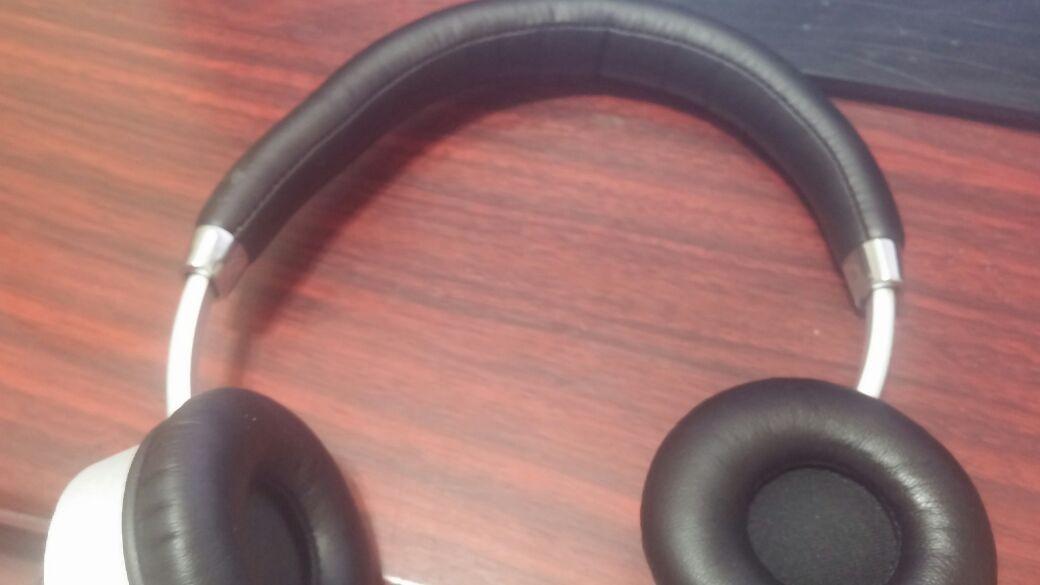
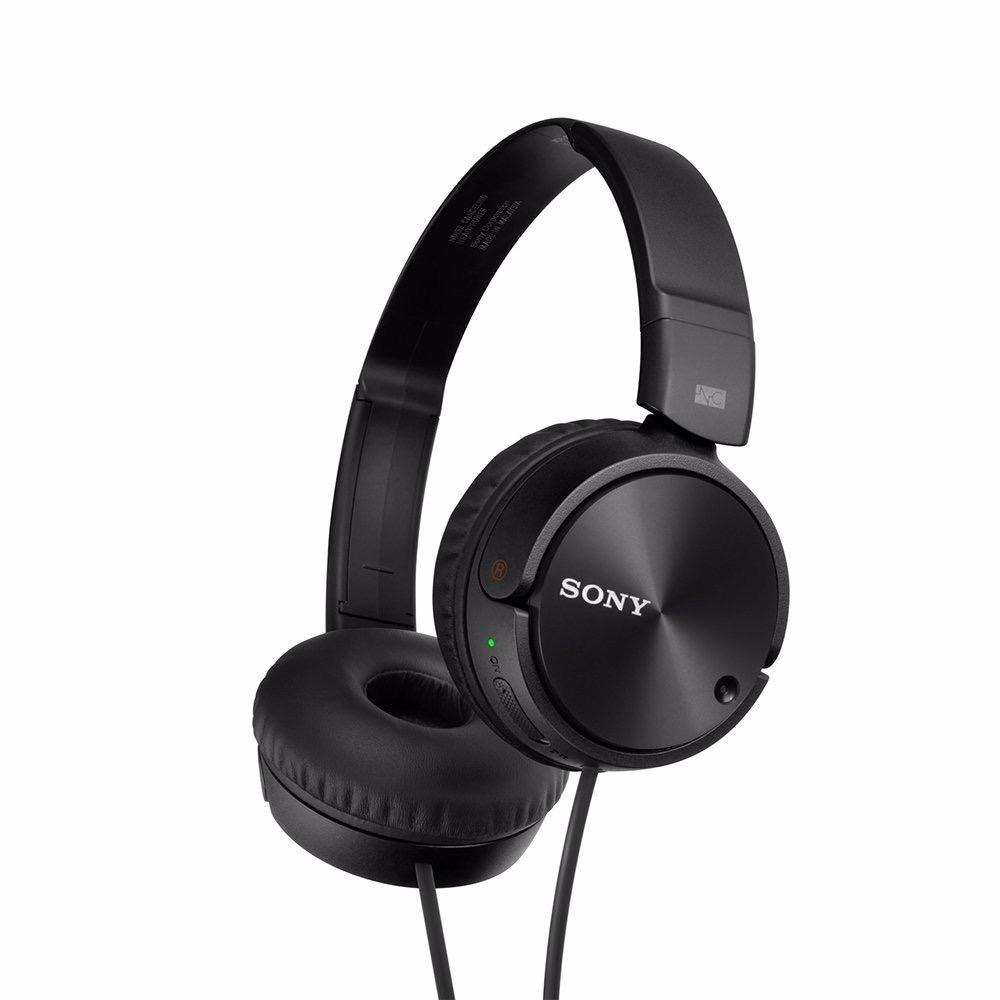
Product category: headphones
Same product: no